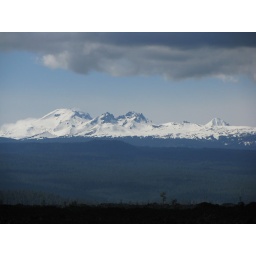
Lava field with snow cap mountains in background